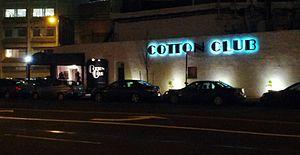
Le Cotton Club est une ancienne salle de concert, club de jazz et dancing de New York, dans le quartier de Harlem. En activité pendant et après la Prohibition, le club a changé d'adresse à plusieurs reprises lors de son histoire.